Sky position (RA, Dec in degrees): 167.792, 0.6254
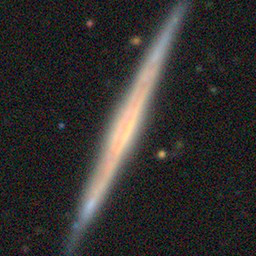
Galaxy morphology: Edge-on Galaxies without Bulge